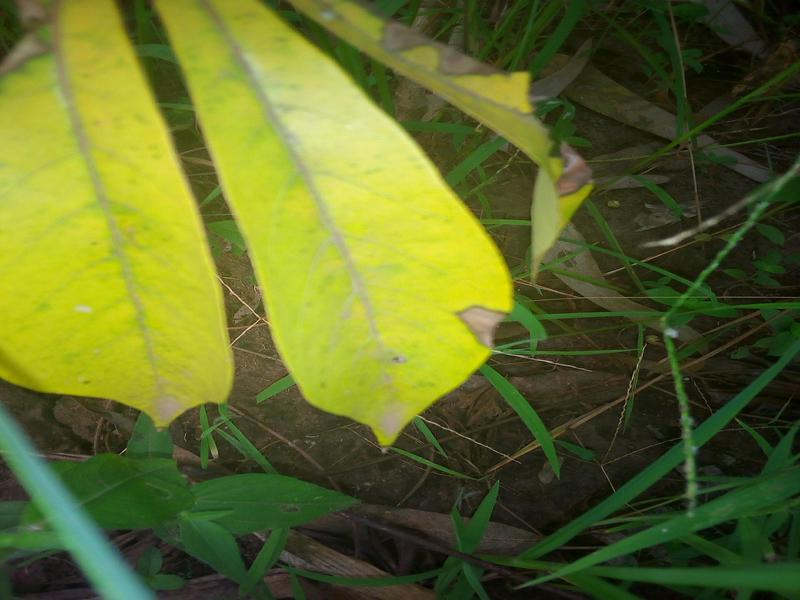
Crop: cassava
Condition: bacterial_blight